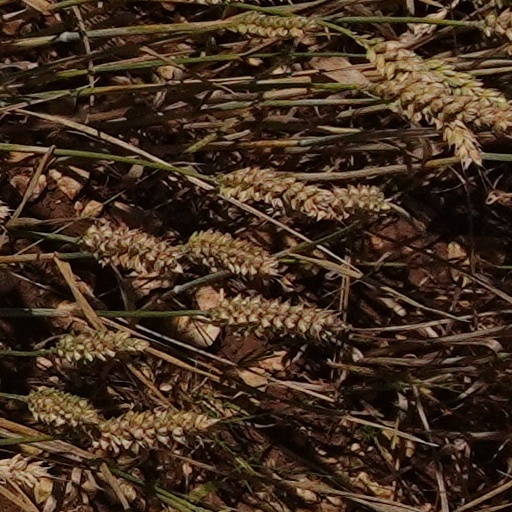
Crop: wheat